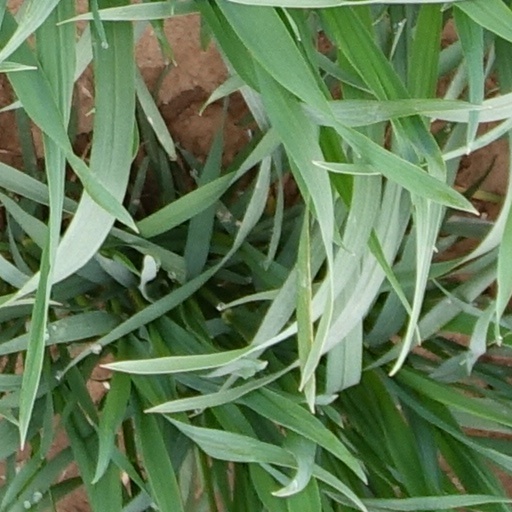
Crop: wheat